School of Salamanca

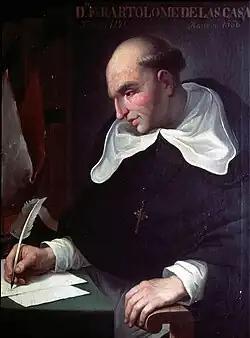
"Bartolomé de las Casas"

These ideas marked a critical shift in moral and legal philosophy, as Salamanca scholars developed frameworks that emphasized universal human rights, dignity, and the ethical limitations of warfare, laying the intellectual groundwork for later developments in human rights and international law.